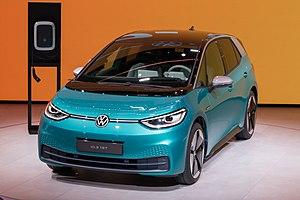
Le groupe Volkswagen a depuis les années 1970, développé une série de plateformes partagés par ces diverses marques.